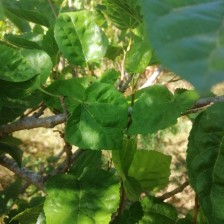
Variety: BlackAustralia